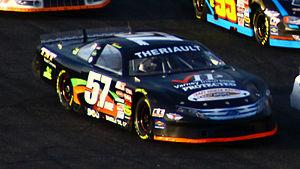
Austin Theriault au Circuit Riverside Speedway Ste-Croix en 2011 - Photo Paul-Émile Poulin-Jacques
Austin Theriault est un pilote automobile de stock-car né le 23 janvier 1994 à Fort Kent, Maine aux États-Unis.